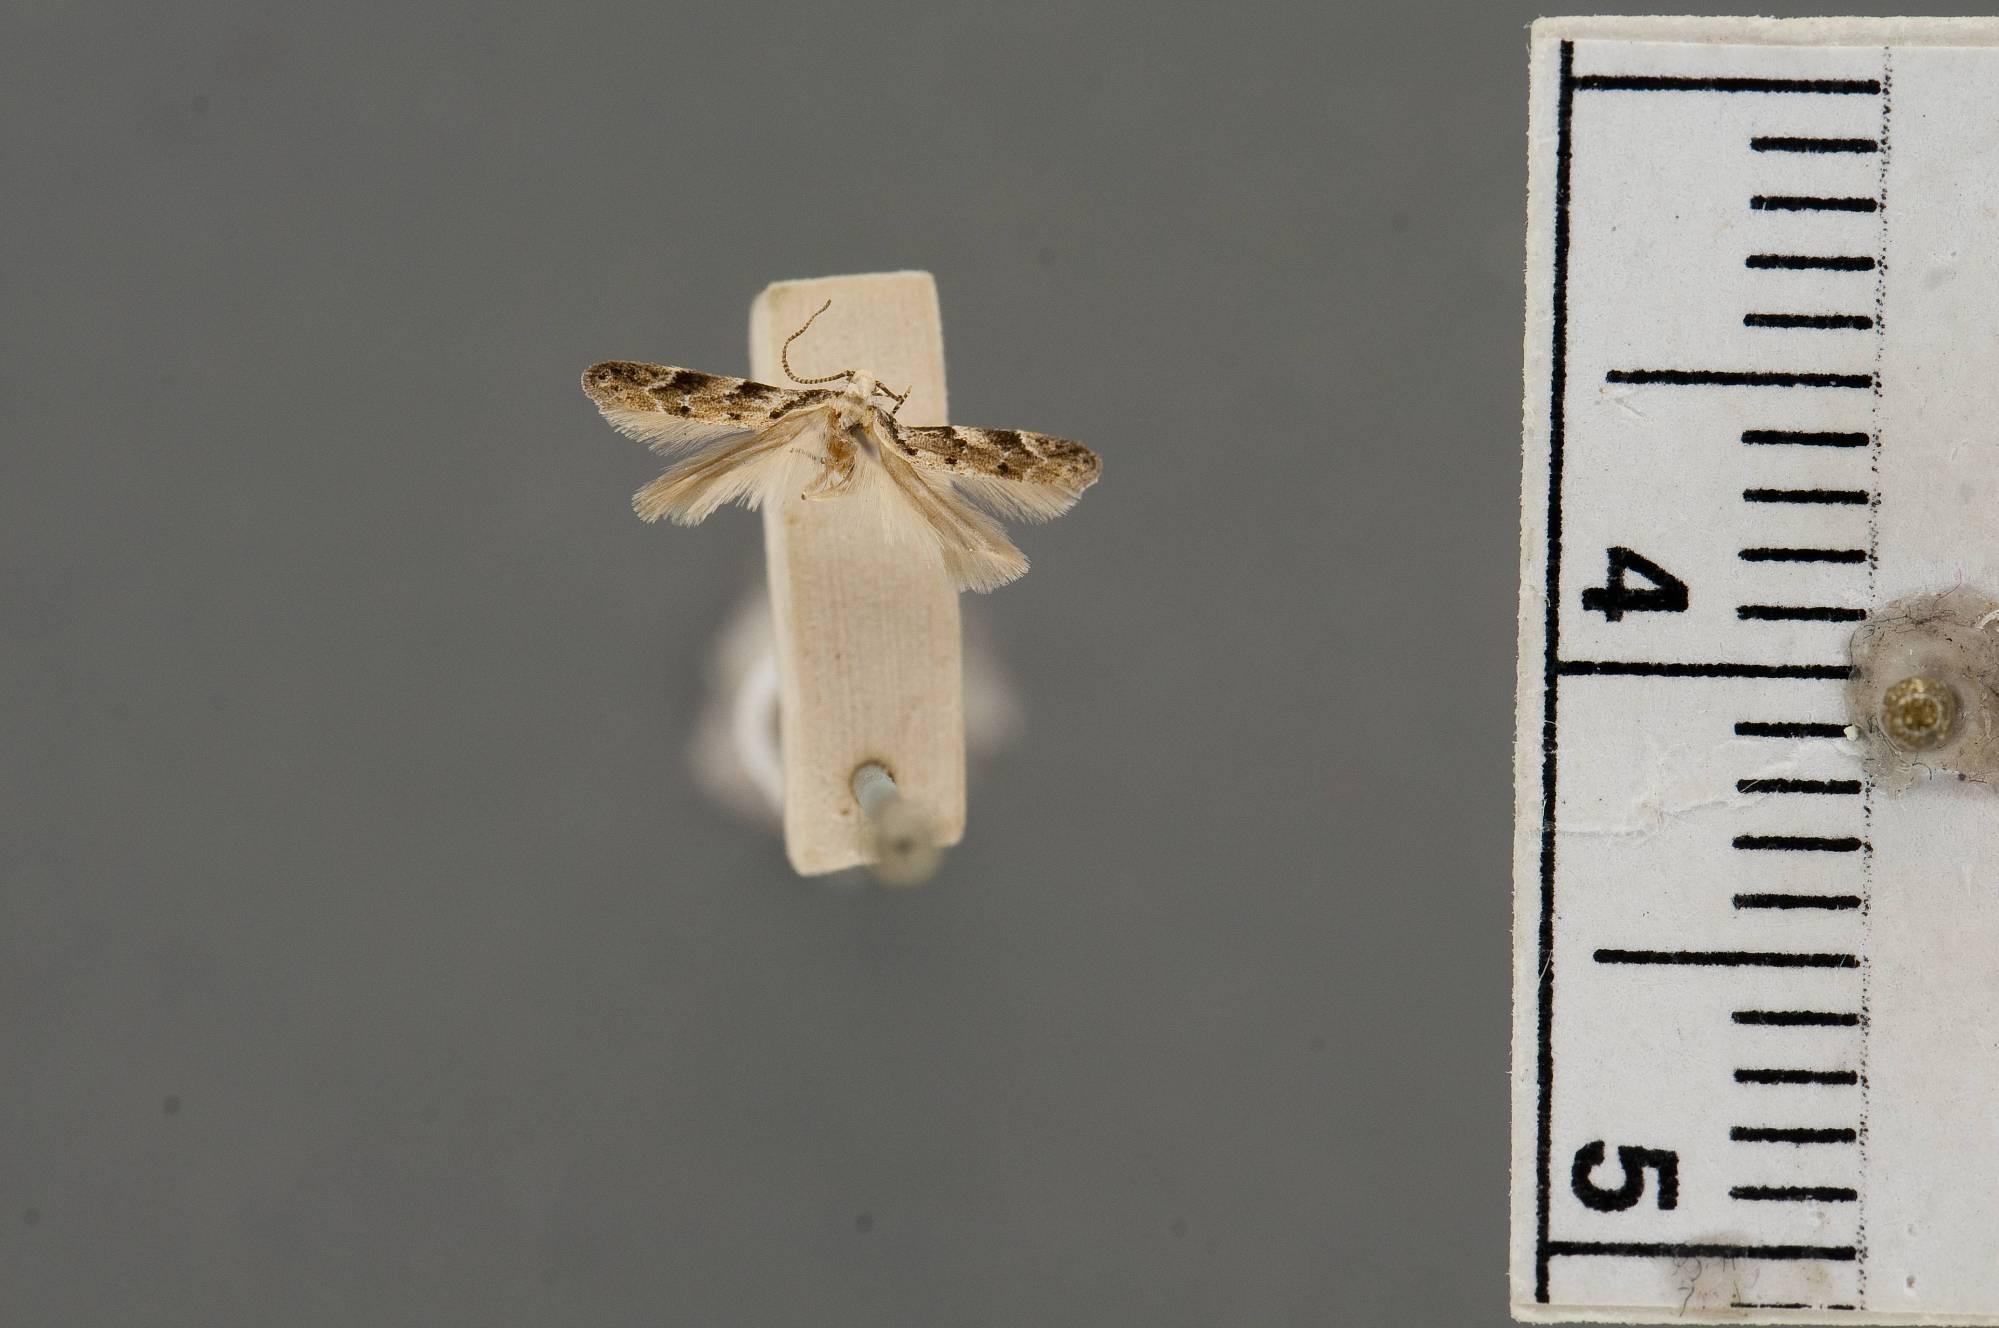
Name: Recurvaria thujaella
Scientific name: Recurvaria thujaella Kearfott, 1903
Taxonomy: Animalia, Arthropoda, Insecta, Lepidoptera, Glossata, Gelechiidae, Gelechiinae
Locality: [Not Stated], United States
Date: [Not Stated]